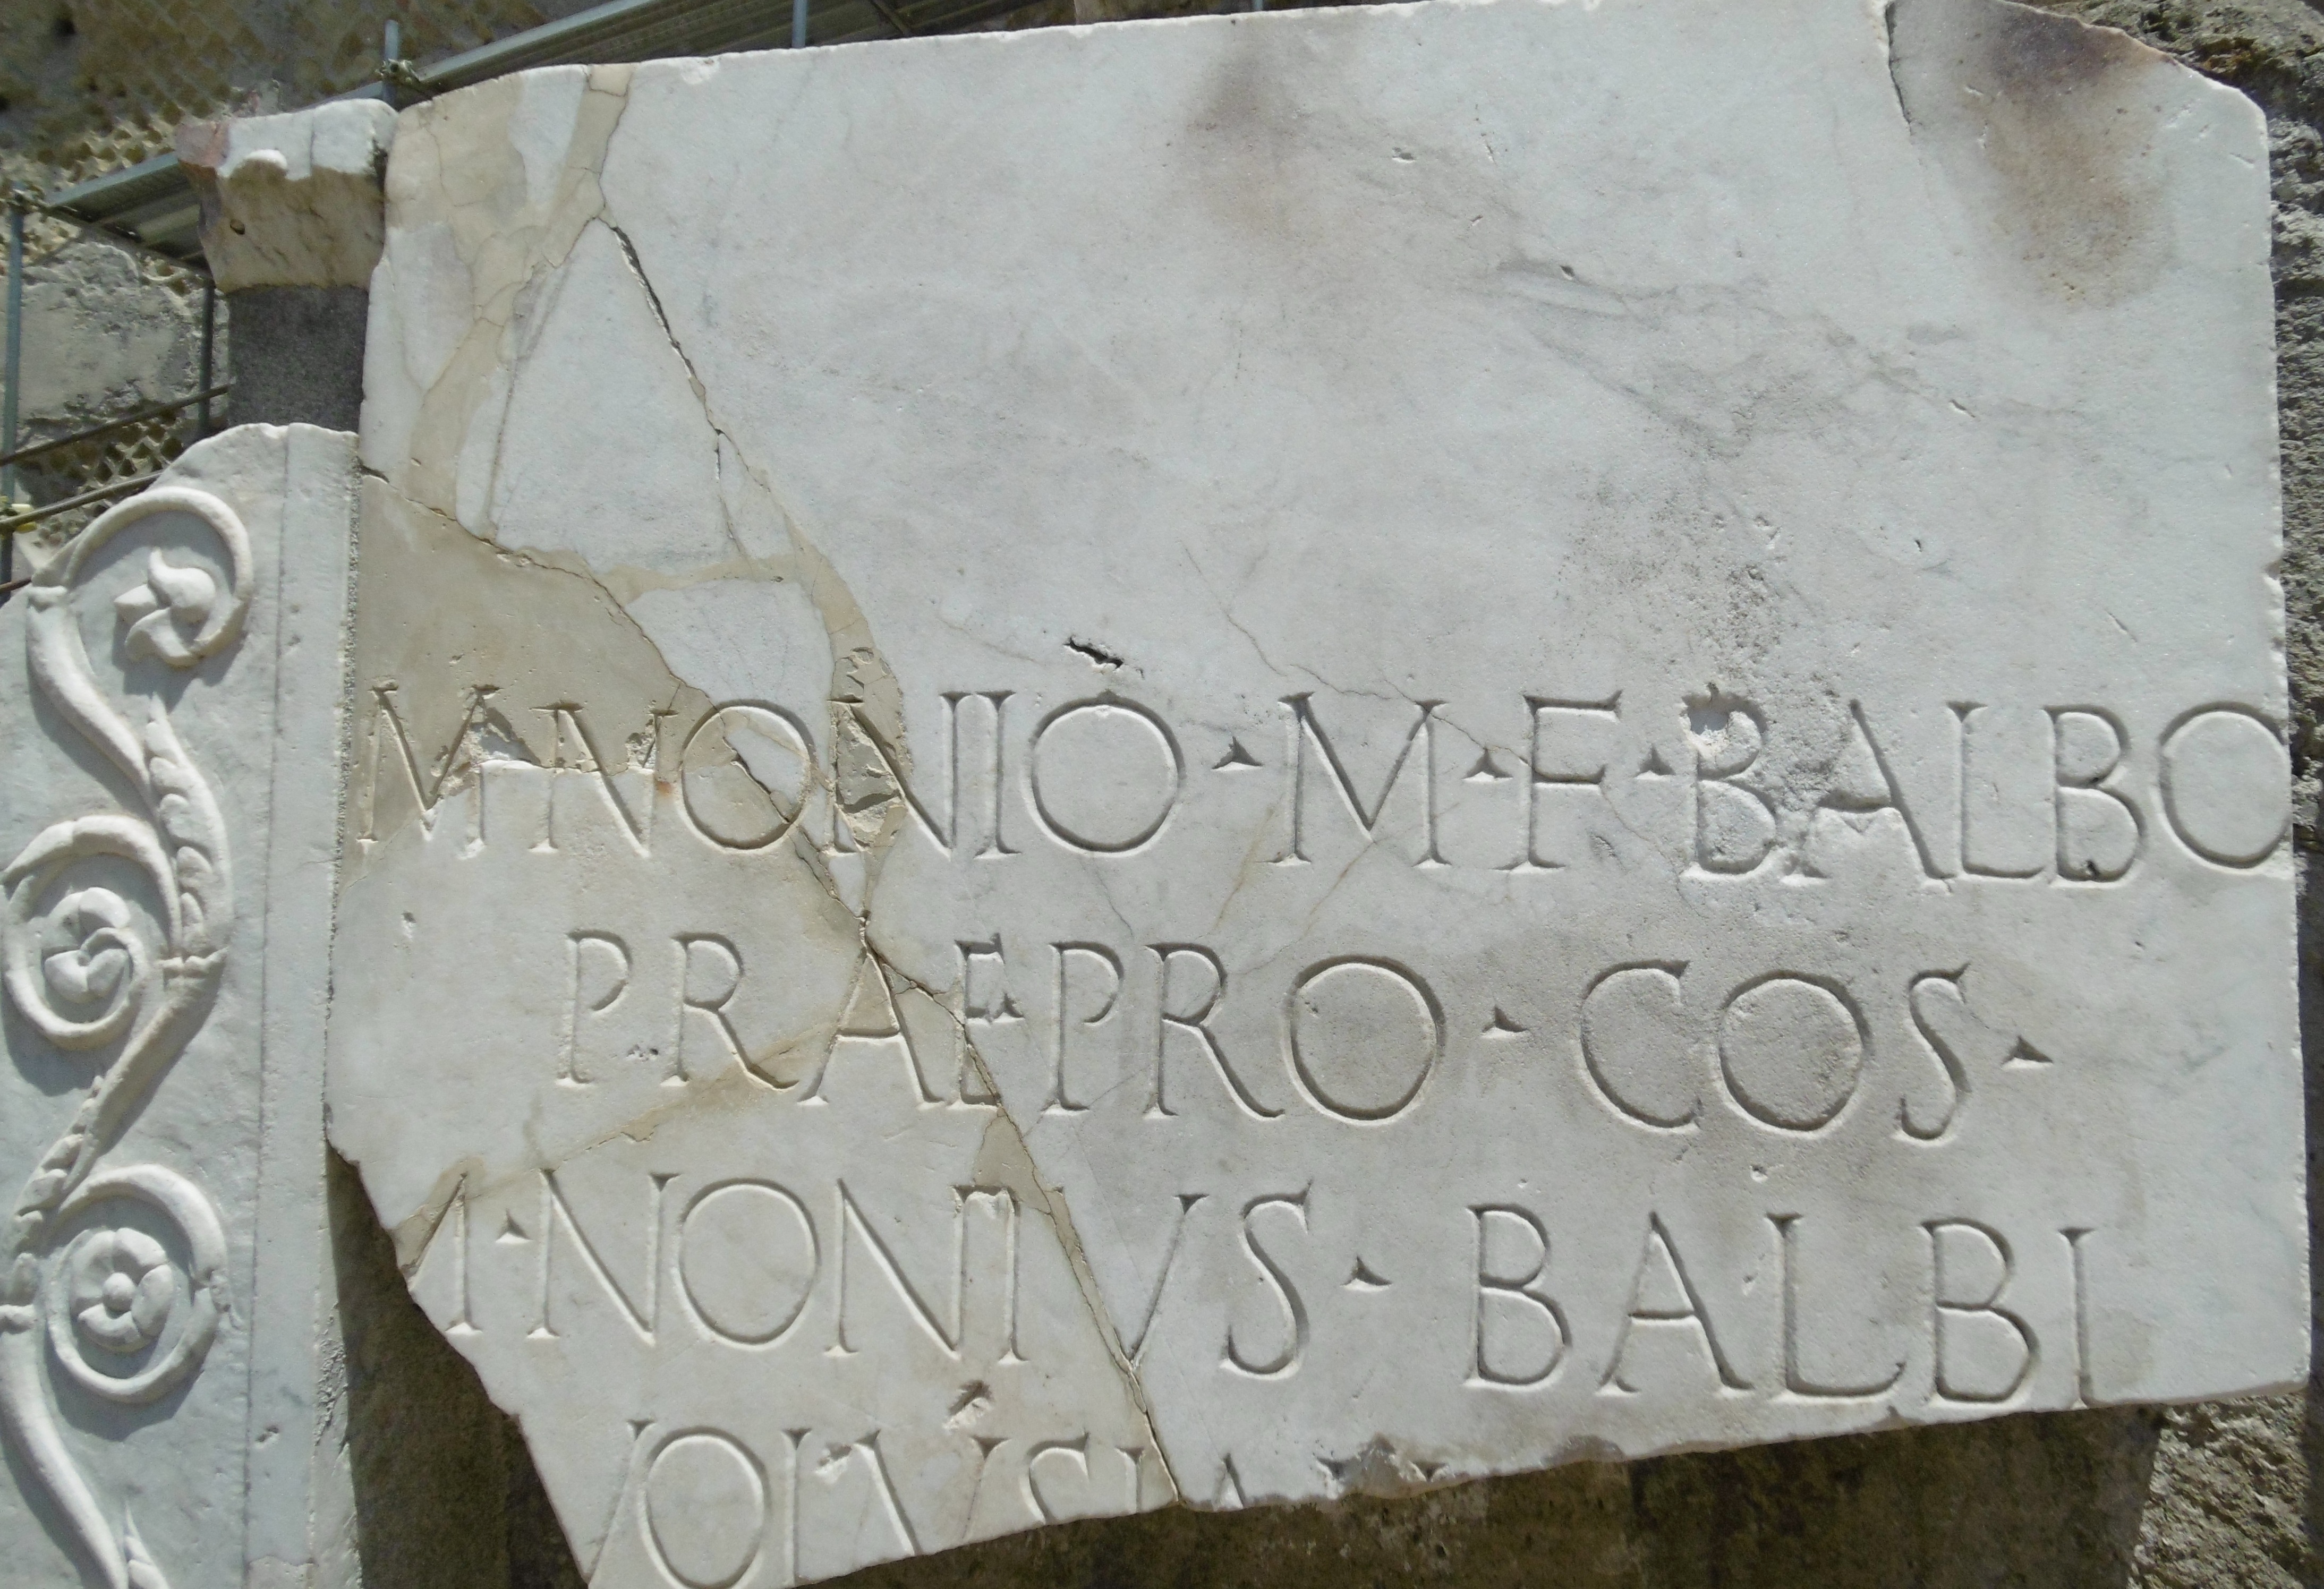
monument, ancient, italy, ruin, material, grave, memorial, art, headstone, archeology, excavation, stele, stone carving, commemorative plaque